Five Star Final

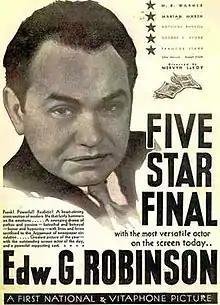
1931 Theatrical Poster

Five Star Final is a 1931 American pre-Code drama film about the excesses of tabloid journalism directed by Mervyn LeRoy and starring Edward G. Robinson, Aline MacMahon (in her screen debut) and Boris Karloff. The screenplay was by Robert Lord and Byron Morgan based on the 1930 play of the same name by Louis Weitzenkorn. The title refers to the practice of newspapers publishing a series of editions throughout the day, with their final-edition front page having five stars printed and the word "Final." "Five Star Final" is also a font introduced during World War I and then favored by newspapers for its narrow type.